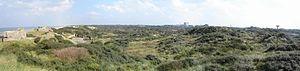
Batterie de la Seconde Guerre mondiale, dunes et l'usine des Dunes à Leffrinckoucke